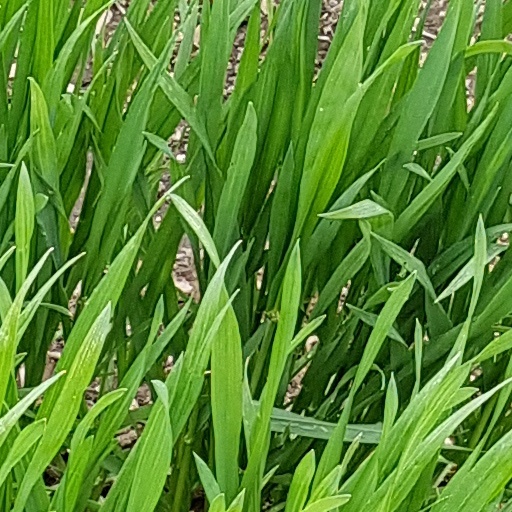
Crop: wheat